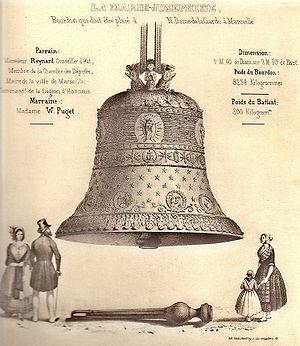
Notre-Dame-de-la-Garde, souvent surnommée « la Bonne Mère », est une basilique mineure du XIXᵉ siècle de l'Église catholique. Emblème de Marseille, dédiée à Notre-Dame de la Garde, elle domine la ville et la mer Méditerranée depuis le sommet de la colline Notre-Dame-de-la-Garde.